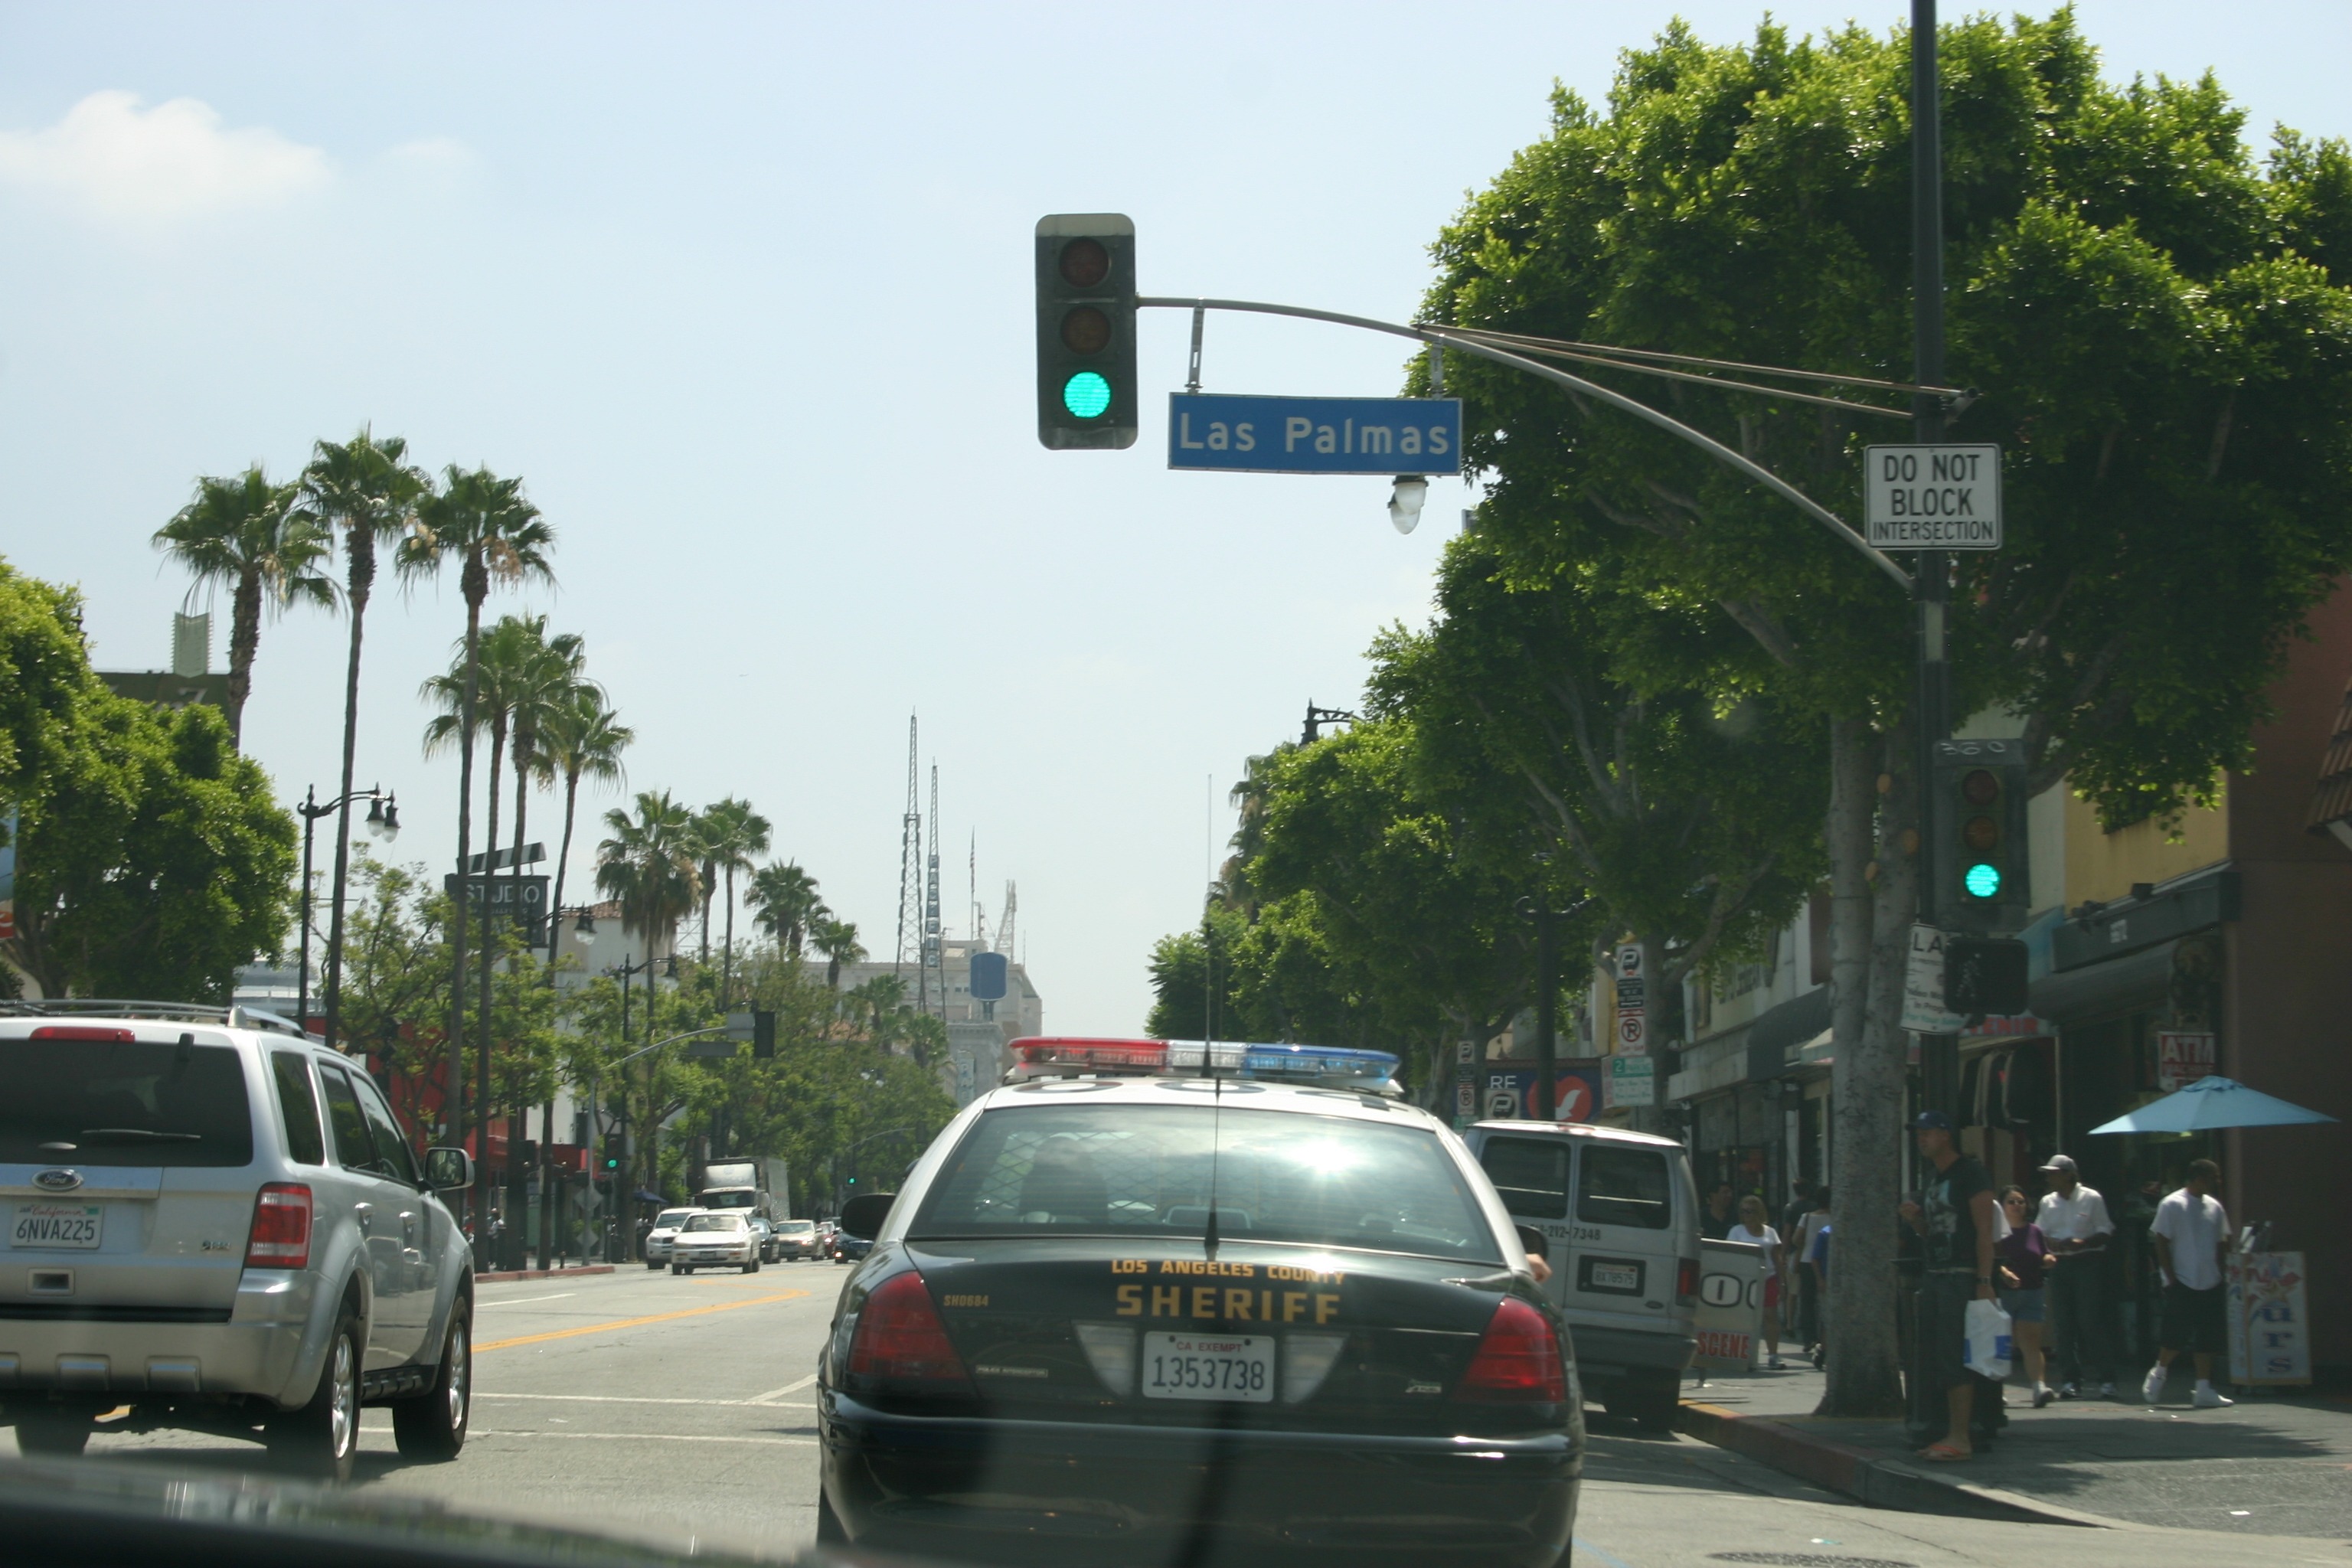
pedestrian, road, traffic, street, highway, driving, parking, downtown, travel, hollywood, transport, green, vehicle, usa, lane, lighting, california, traffic light, public transport, fun, infrastructure, light fixture, palm trees, policy, neighbourhood, los angeles, traffic lights, residential area, controlled access highway, traffic congestion, signaling device